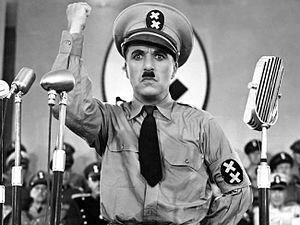
Diktatoren
Charlie Chaplin som diktatoren Adenoid Hynkel
Diktatoren er en amerikansk film fra 1940 af Charlie Chaplin. Filmen er en dramatisk komedie med klare referencer til den sene mellemkrigstid i Nazi-Tyskland.